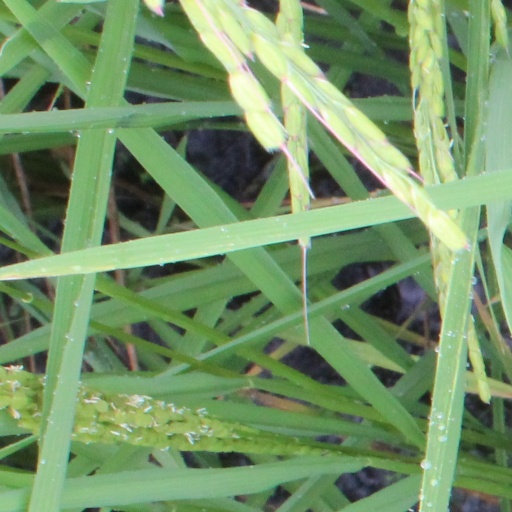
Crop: rice